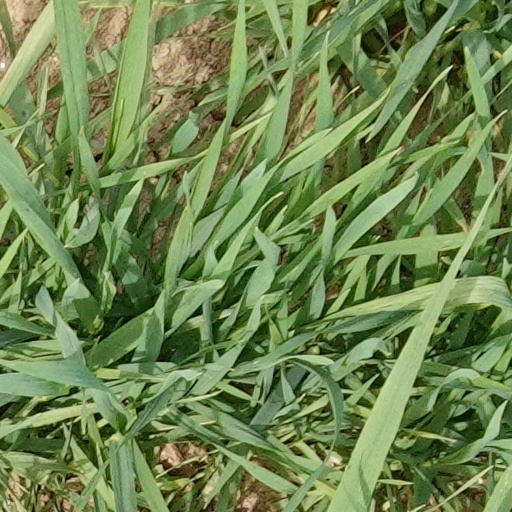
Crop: wheat